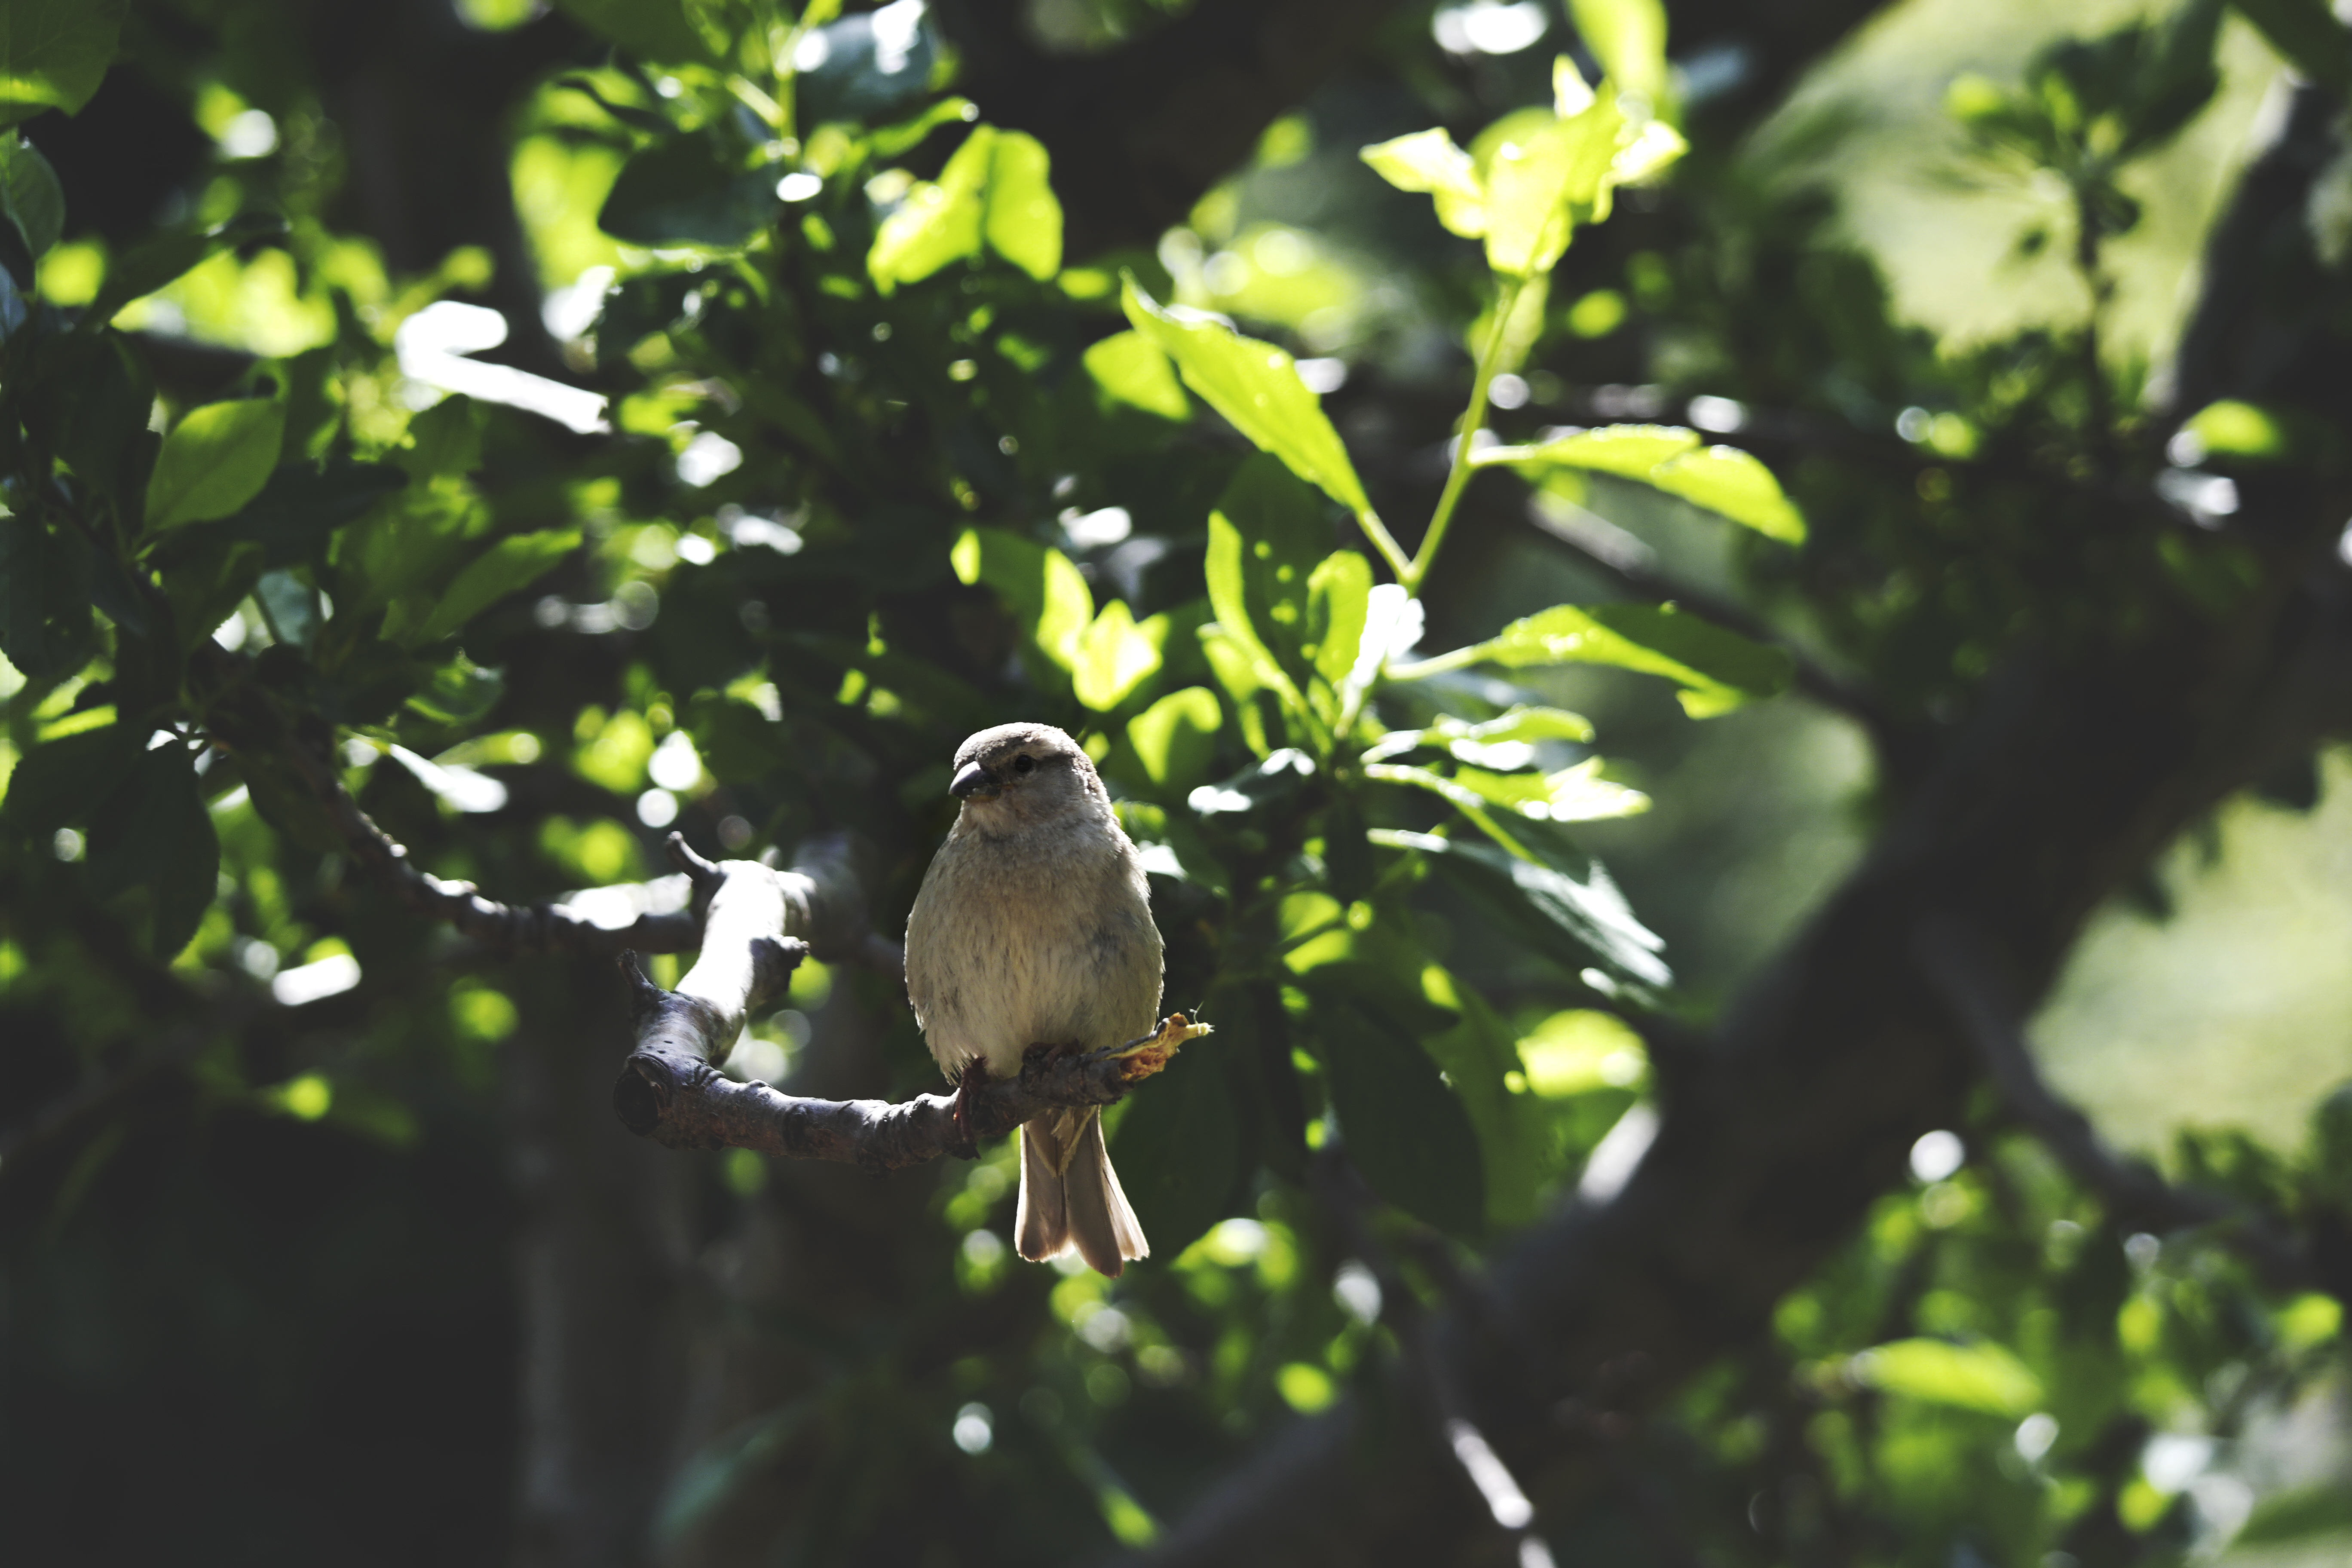
tree, nature, branch, bird, leaf, flower, animal, wildlife, green, beak, fauna, close up, vertebrate, old world flycatcher, perching bird